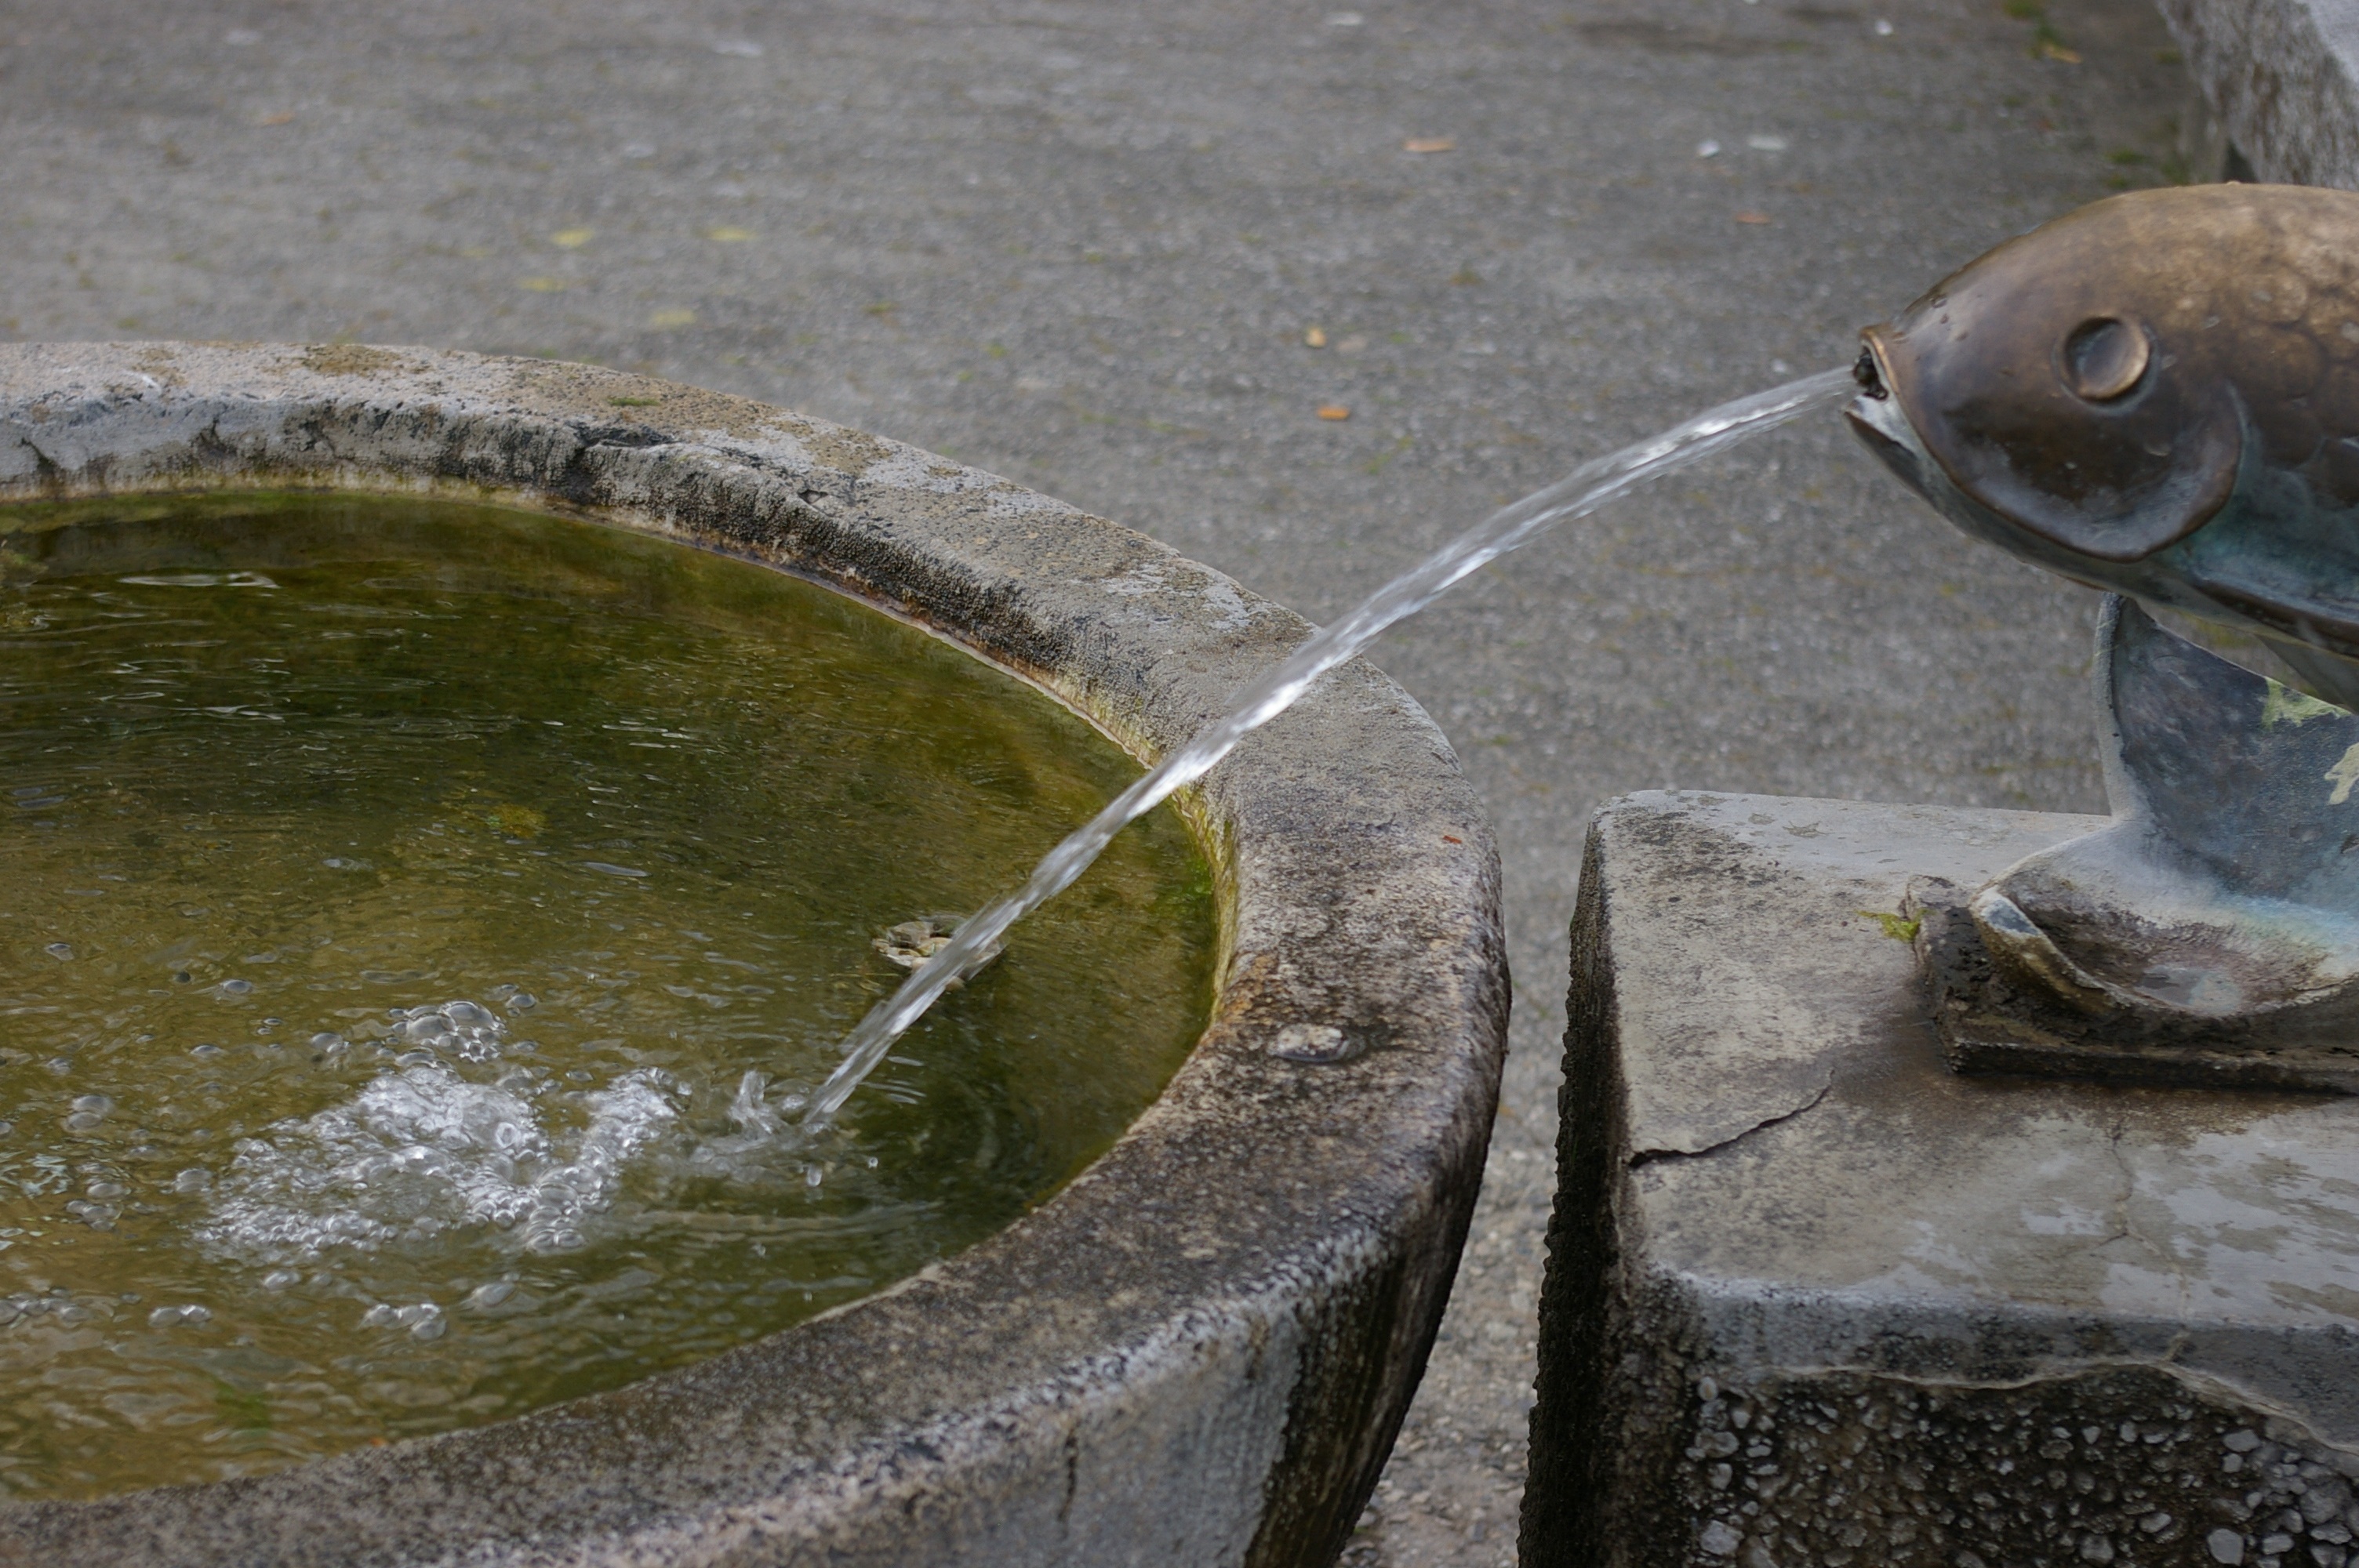
water, pond, zoo, splash, reptile, fish, fountain